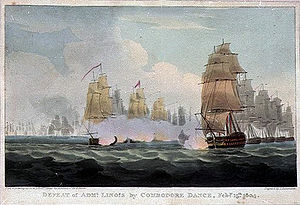
William Daniell / Galleri
William Daniell var en engelsk landskabs- og marine-maler, og gravør. Daniell rejste meget i Fjernøsten og bidrog til udarbejdelsen af et af de fineste illustrerede værker fra perioden – Oriental Scenery. Han rejste også rundt om Englands kystlinie, og malede i den forbindelse værker i vandfarver for den ligeledes ambitiøse bog A Voyage Round Great Britain. Hans værker blev udstillet ved Royal Academy og British Institution, og han blev i 1822 optaget Royal Academy.